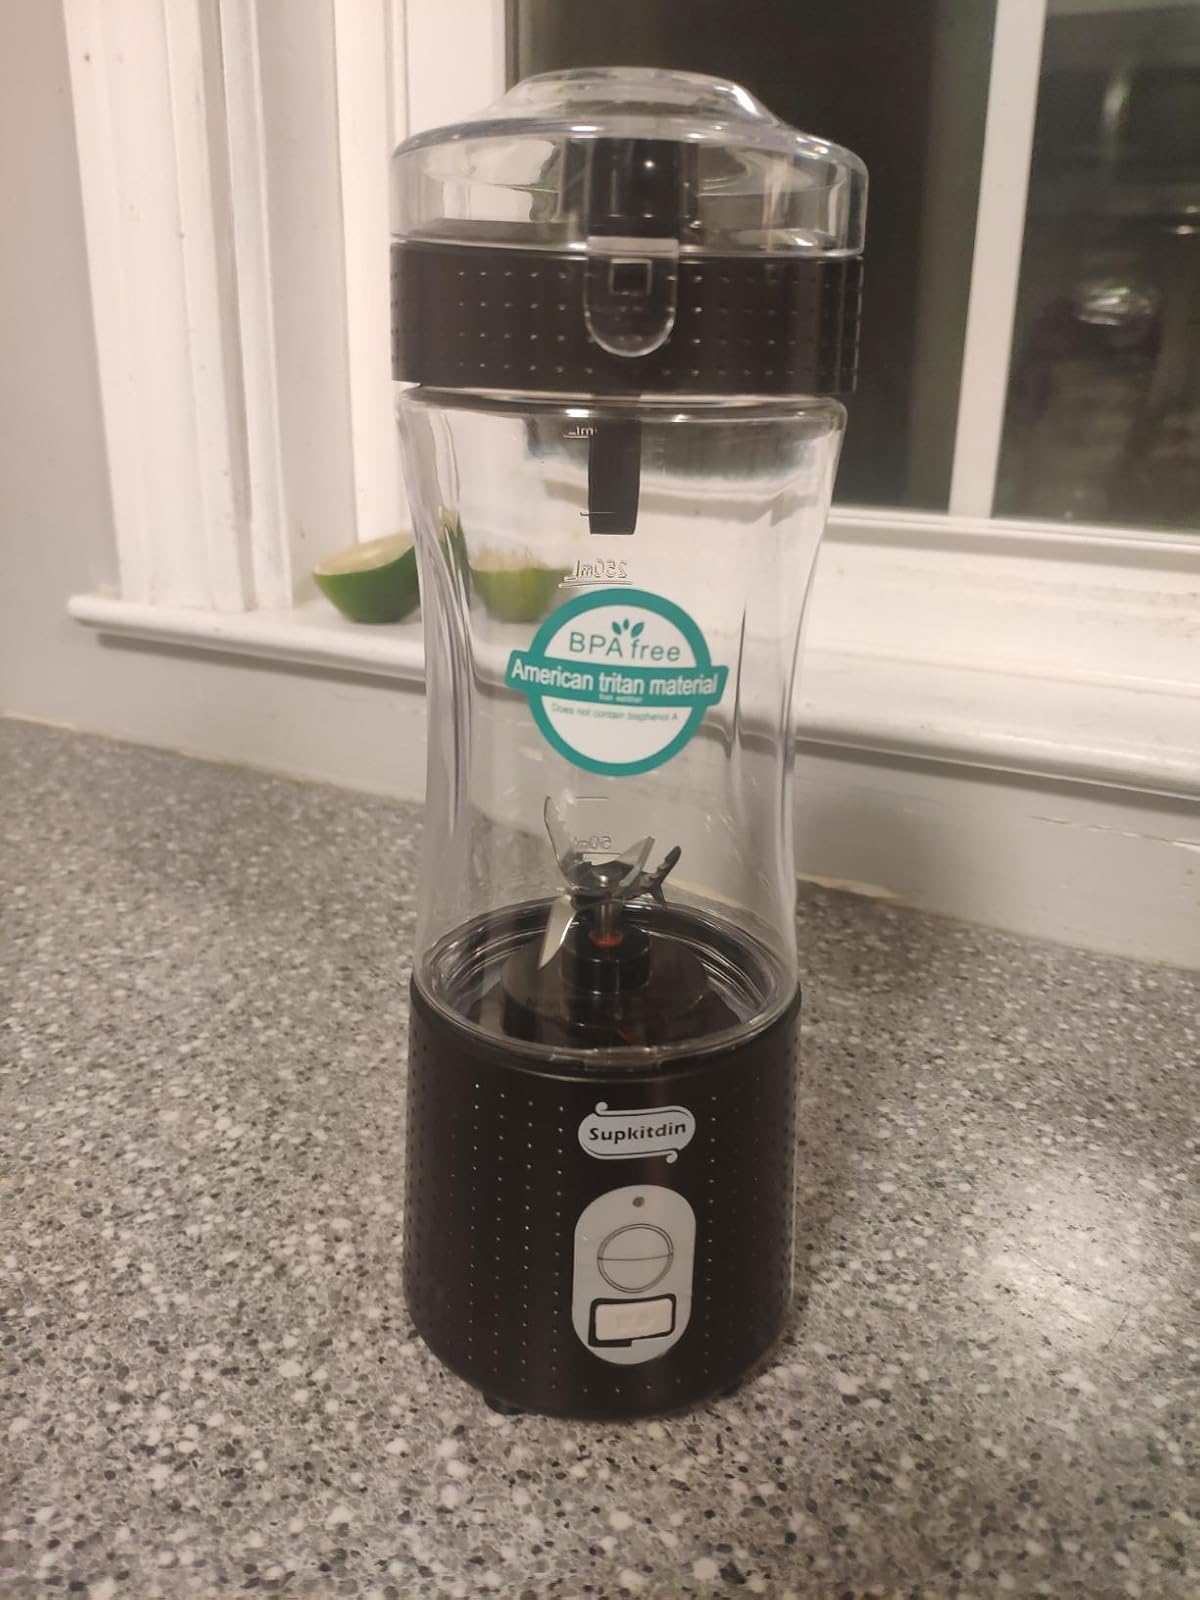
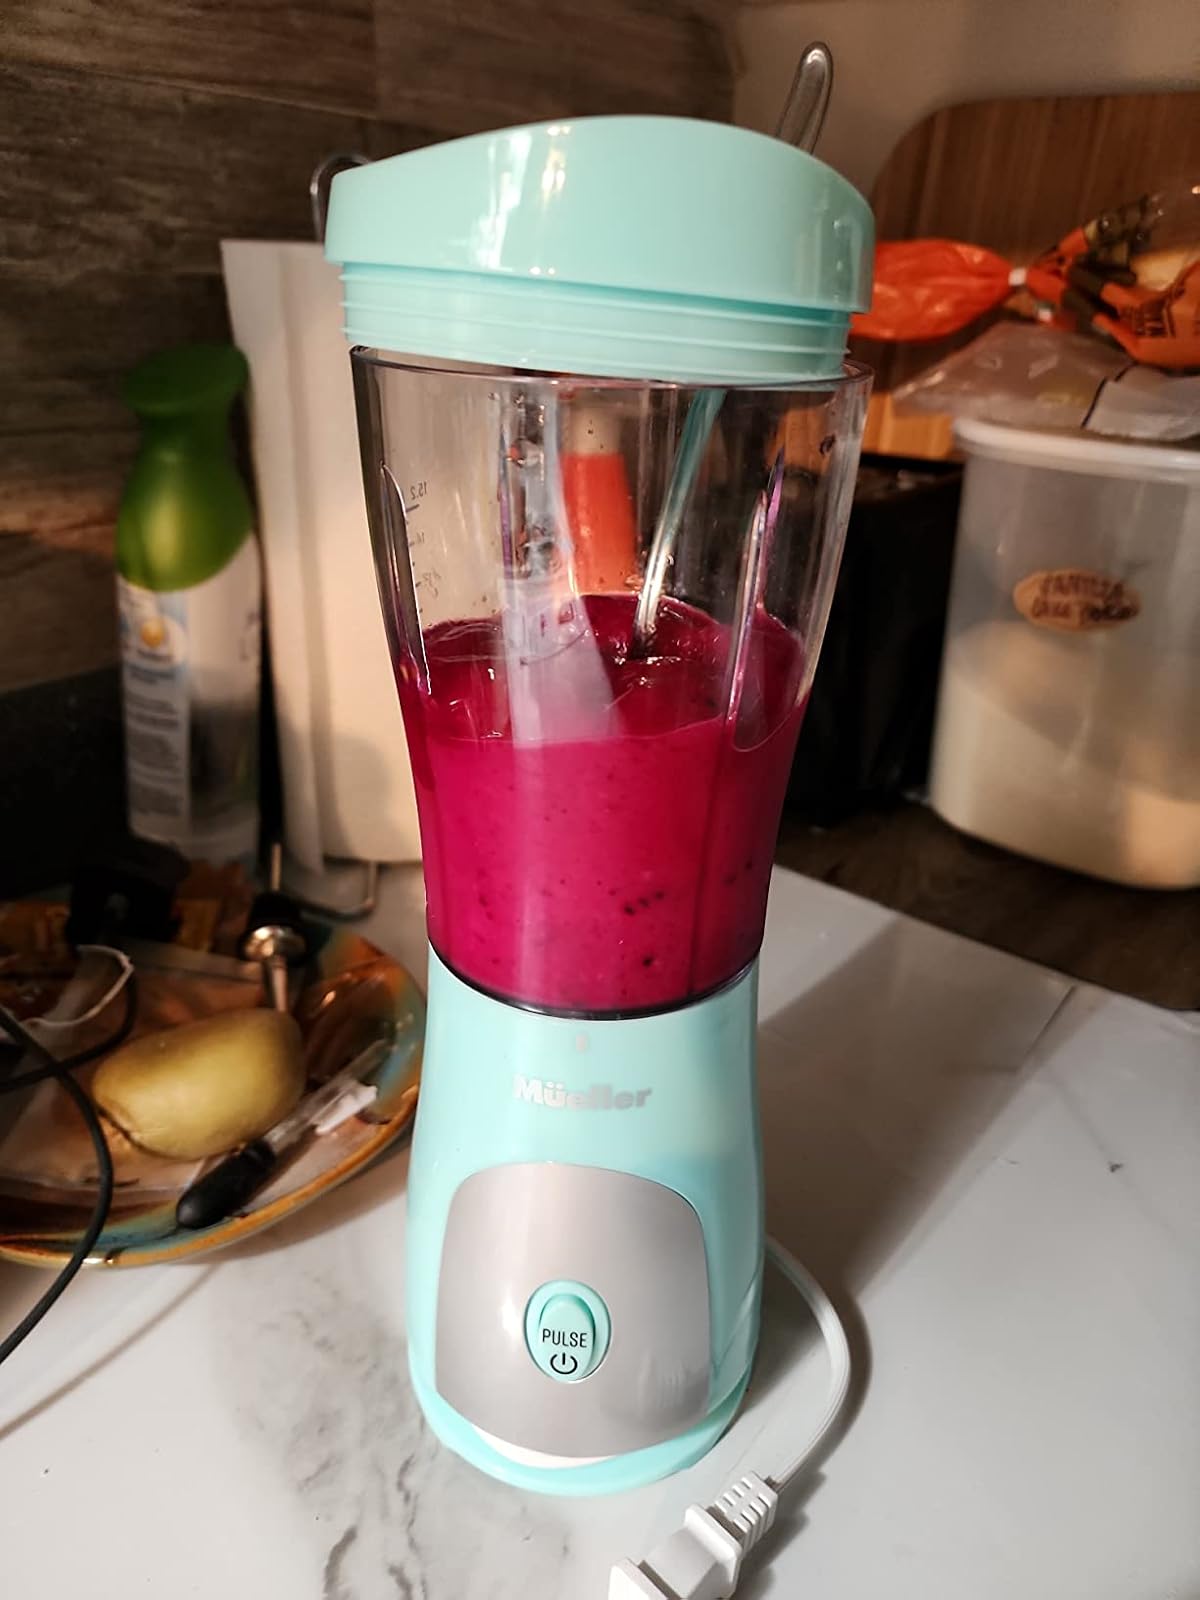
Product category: items_blender
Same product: no